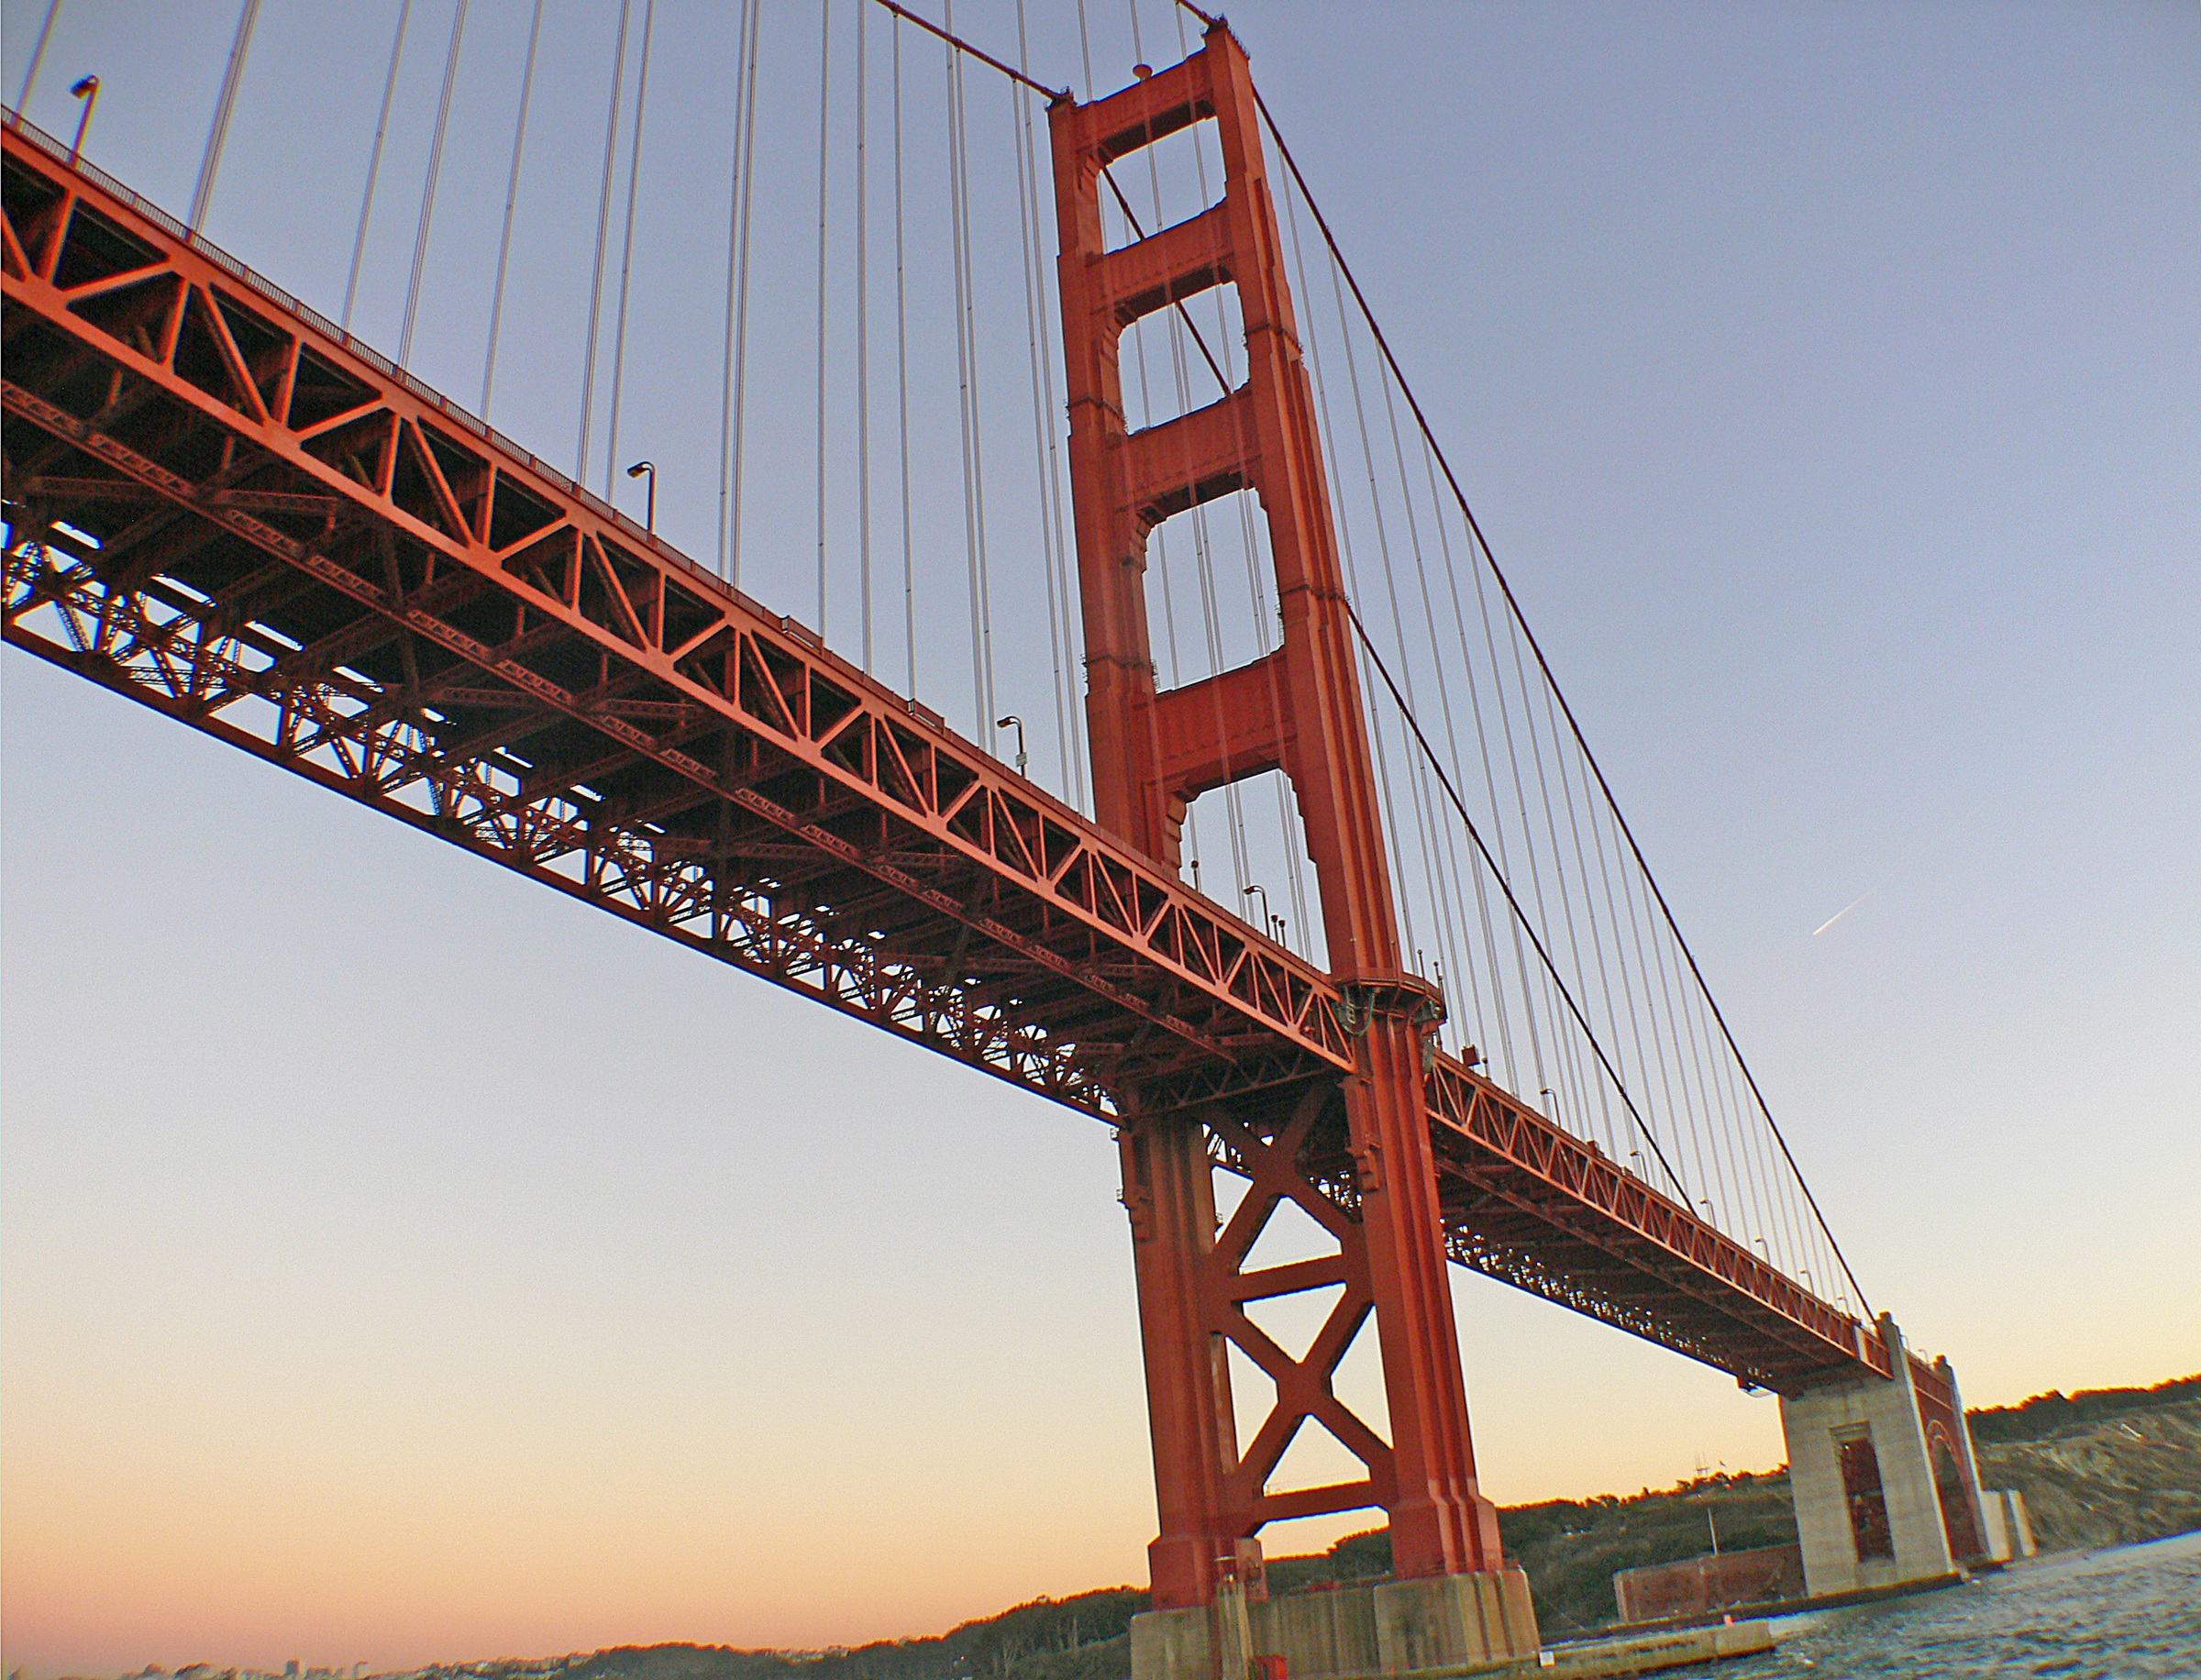
bridge, suspension bridge, vehicle, sanfrancisco, goldengatebridge, crane, bridgecamera, sunsetcruise, goldengateferry, cable stayed bridge, construction equipment, truss bridge, transporter bridge, cantilever bridge, nonbuilding structure, girder bridge